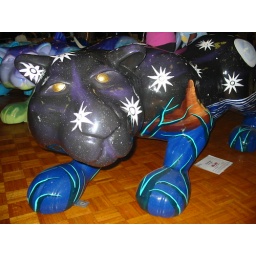
This cat was a hard one to photograph, in person it is truly amazing.